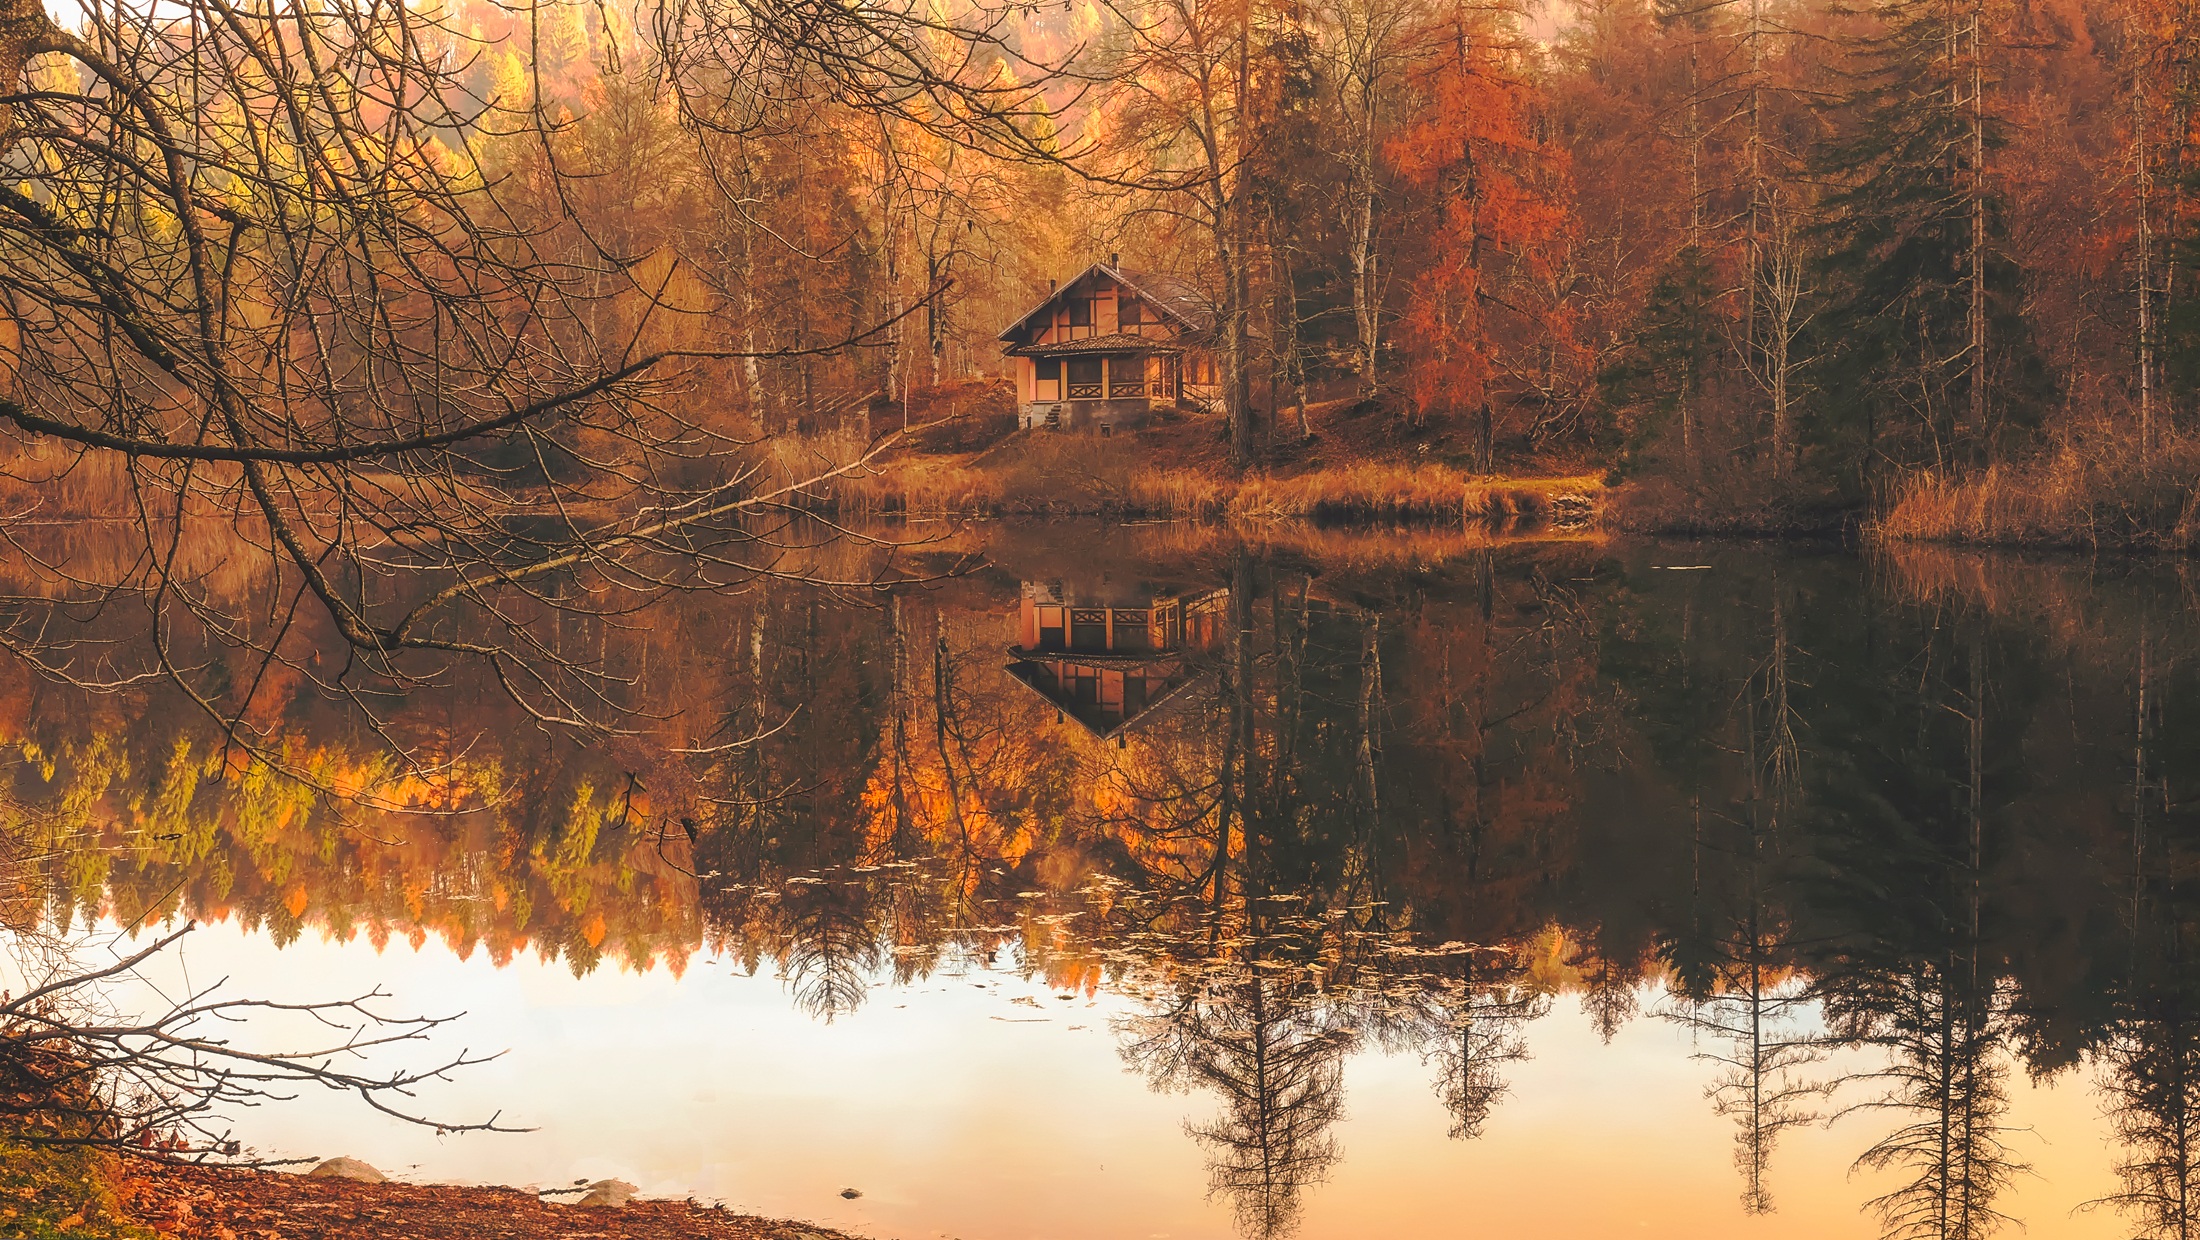
habitat, reflection, nature, wilderness, tree, atmospheric phenomenon, natural environment, autumn, season, forest, leaf, morning, river, woodland, woody plant, wetland, evening, landscape, branch, swamp, pond, lake, mist, dawn